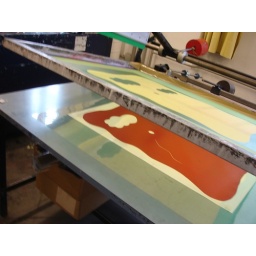
This is where the table where you screenprint by hand. The screen is attached one on side of the table.